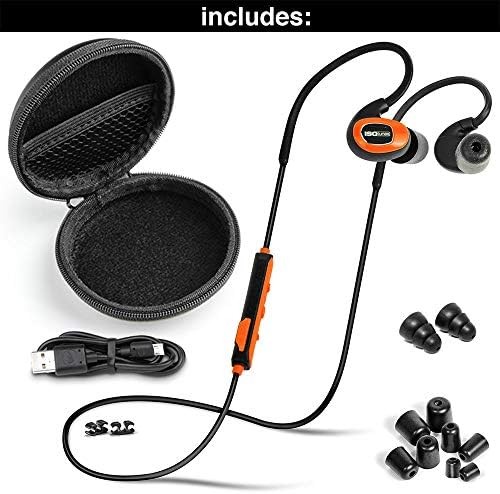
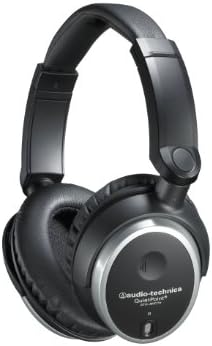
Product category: headphones
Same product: no